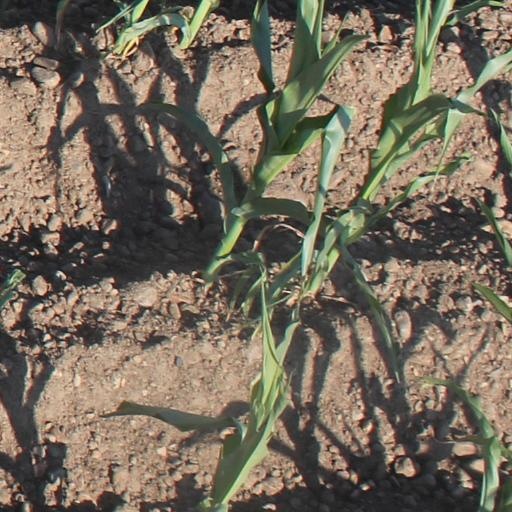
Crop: maize; corn